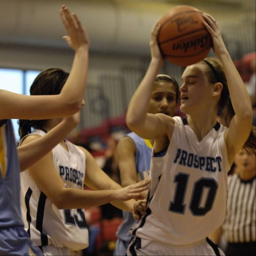
images vs. girls basketball game .